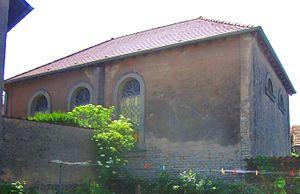
Imling est une commune française située dans le département de la Moselle, en région Grand Est.
Inventaire du patrimoine juif de Lorraine, classé par département et par lettre alphabétique de communes.
La présente liste de synagogues de France ne se veut pas exhaustive.